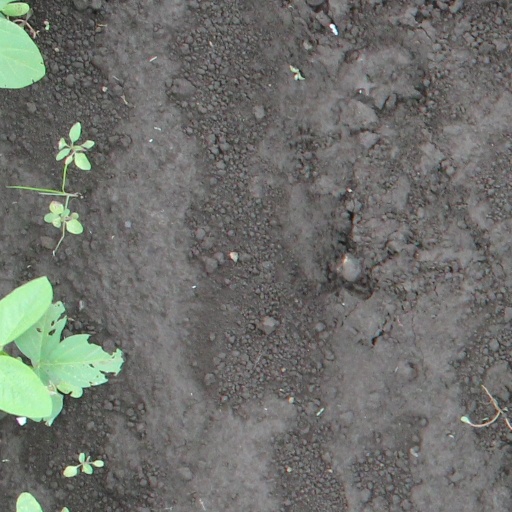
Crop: soybean